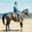
Label: horse